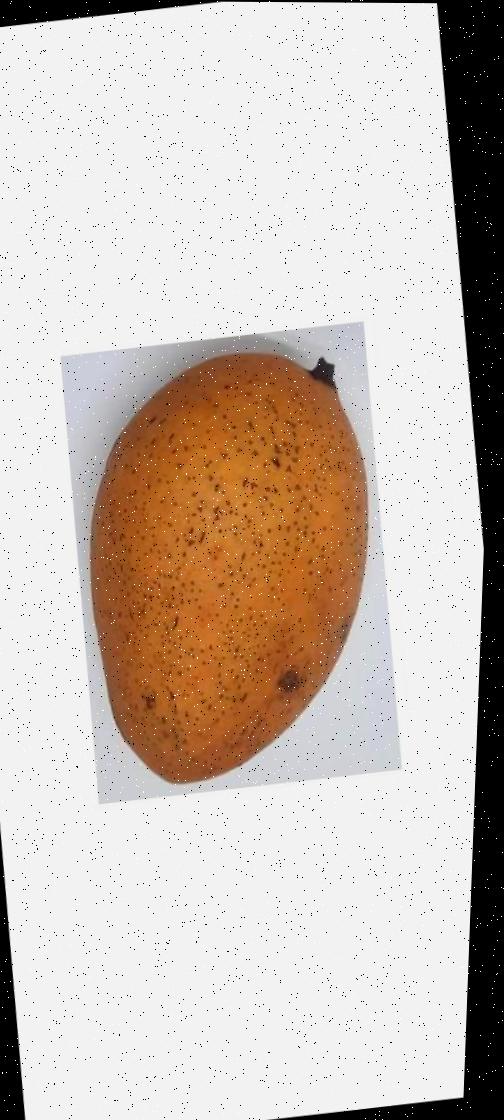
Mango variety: Ashshina Classic